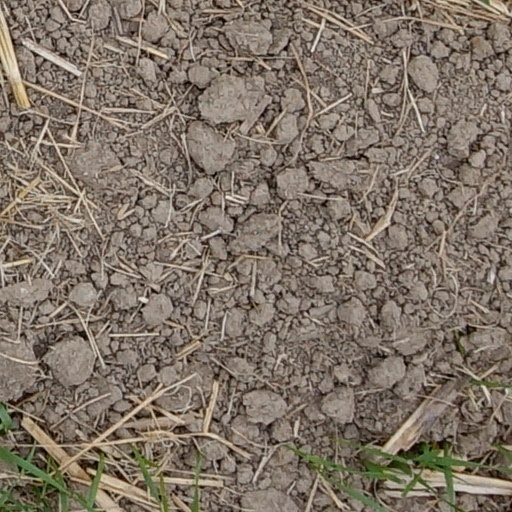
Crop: wheat